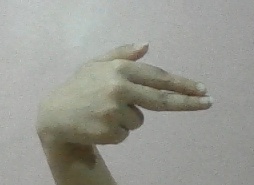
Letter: ghain